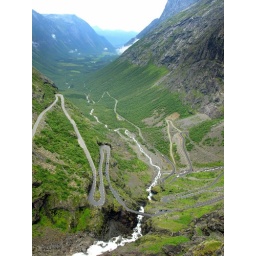
This mountain road - one of the most visited tourist destinations in Norway